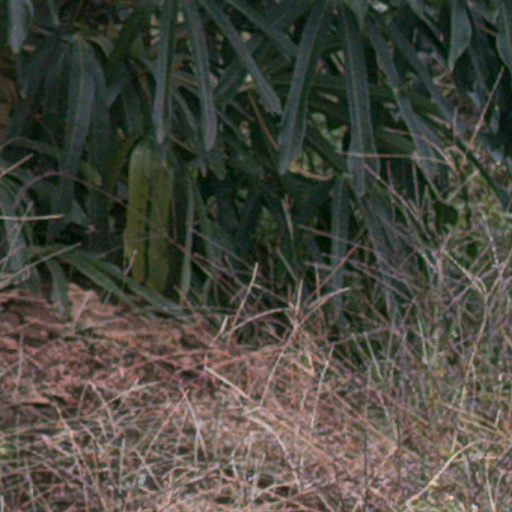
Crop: cassava